Pepi Weixlgärtner-Neutra

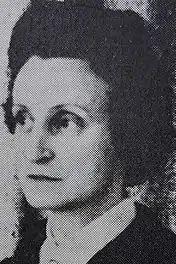
Portrait of daughter Elisabeth Söderberg-Weixlgärtner.

Weixlgärtner-Neutra also had solo exhibitions in Copenhagen, Oslo, Trondheim, New Orleans, Washington, Los Angeles, Santa Barbara, Aachen, and some with her daughter in Norrköping and Rome.